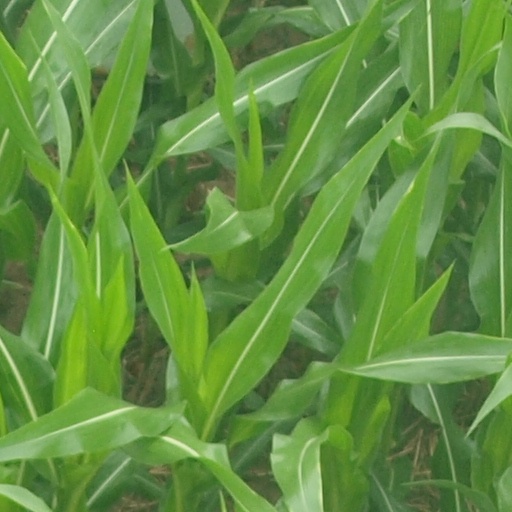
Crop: maize; corn